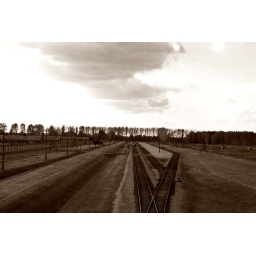
This is the view, from the watch tower in Birkenau, of tjhe train tracks where the prisoners disembarked